Bodental

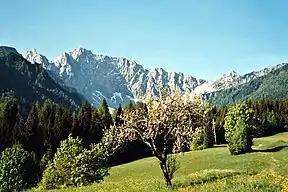
Valley closure from Schoschelz

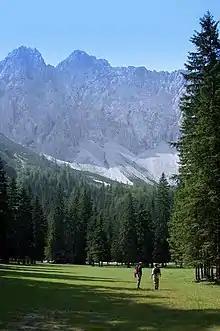
"Märchenwiese" (Fairytale Meadow) with the Vertatscha

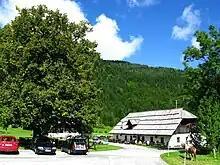
"Gasthaus Bodenbauer", Summer 2008

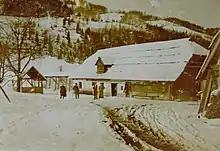
"Taverne Bodenbauer", Late Autumn 1910

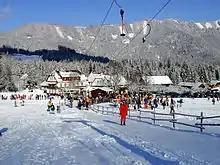
Ski piste at Sereinig

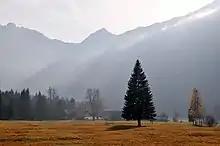
Autumnal Bodental at Bodenbauer

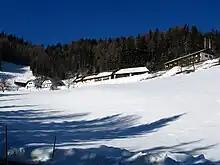
Lausegger in winter

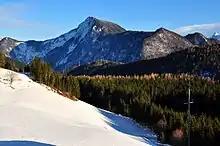
Lausegger - view east to the Ferlacher Horn

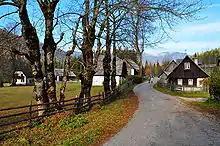
Autumnal landscape on the road leading to Bodenbauer

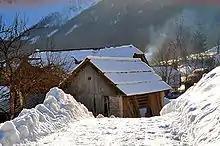
Hayrack in Bodental

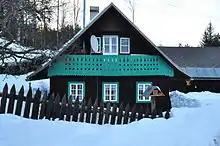
Traditional mountain hut in Bodental

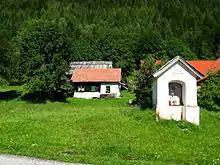
Old farmbuilding in Bodental

The Bodental (Carinthian Slovene: "Póden") is a remote mountain valley in the Karawanks in the south of Carinthia, Austria. Located at just over 1,000 metres above sea level, the valley extends southwesterly and can be reached by road or walking trail from the Loibl Pass road. The area is part of the cadastral community of Windisch Bleiberg, and since the beginning of 1973 it has been part of the municipality of Ferlach. The valley is drained via Boden Creek, which flows over Tschauko Falls in the Tscheppa Gorge.